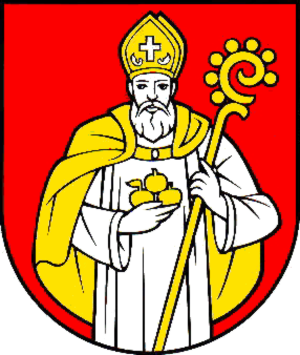
Stará Ľubovňa
Stará Ľubovňa er en by i regionen Prešov i det nordøstlige Slovakiet. Byen har et areal på 30,8 km² og en befolkning på 16.363 indbyggere.